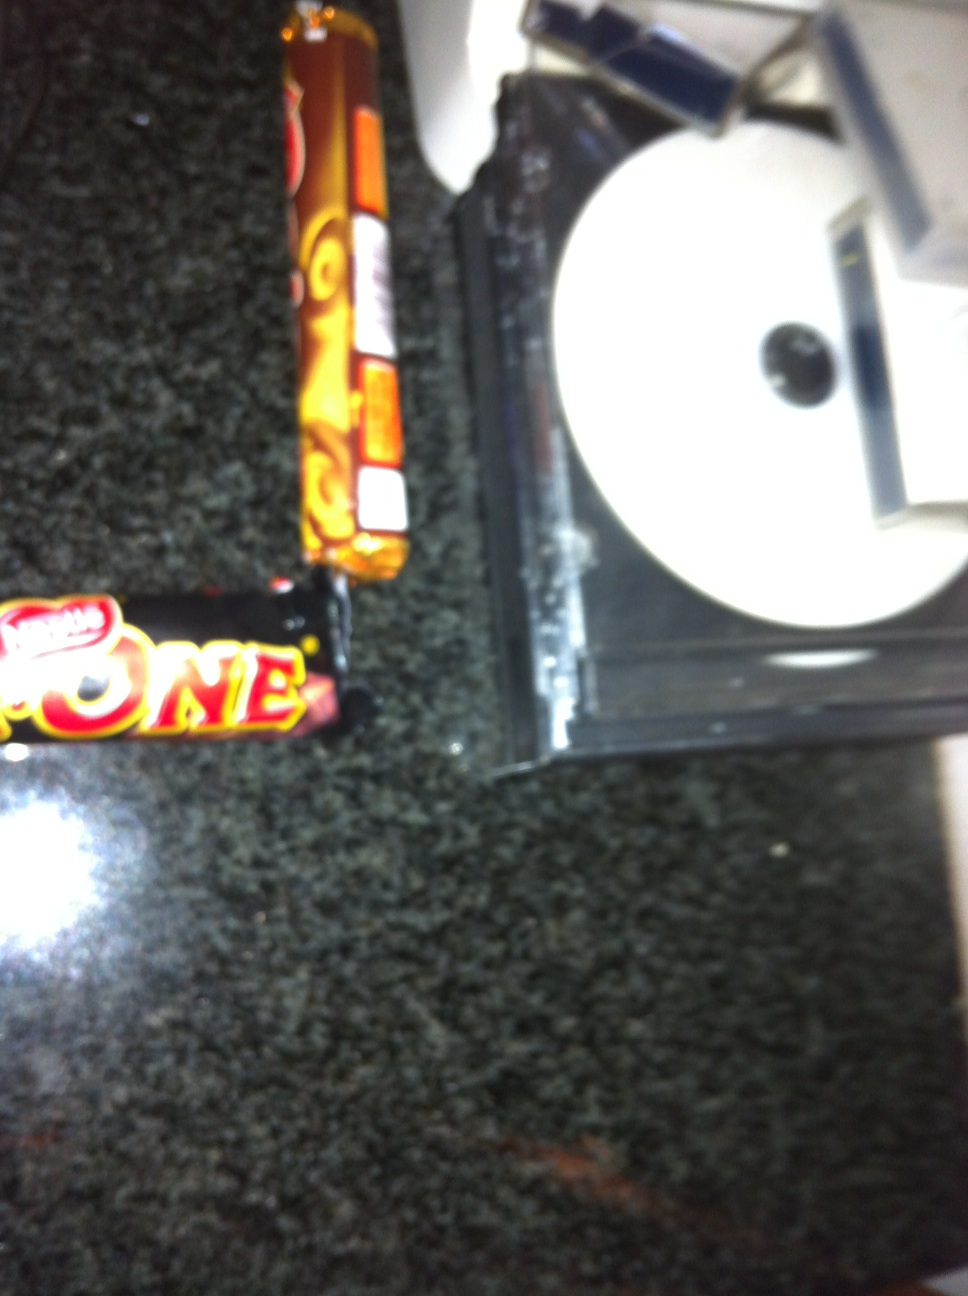Question: Can you identify the boy now?
Answer: unanswerable